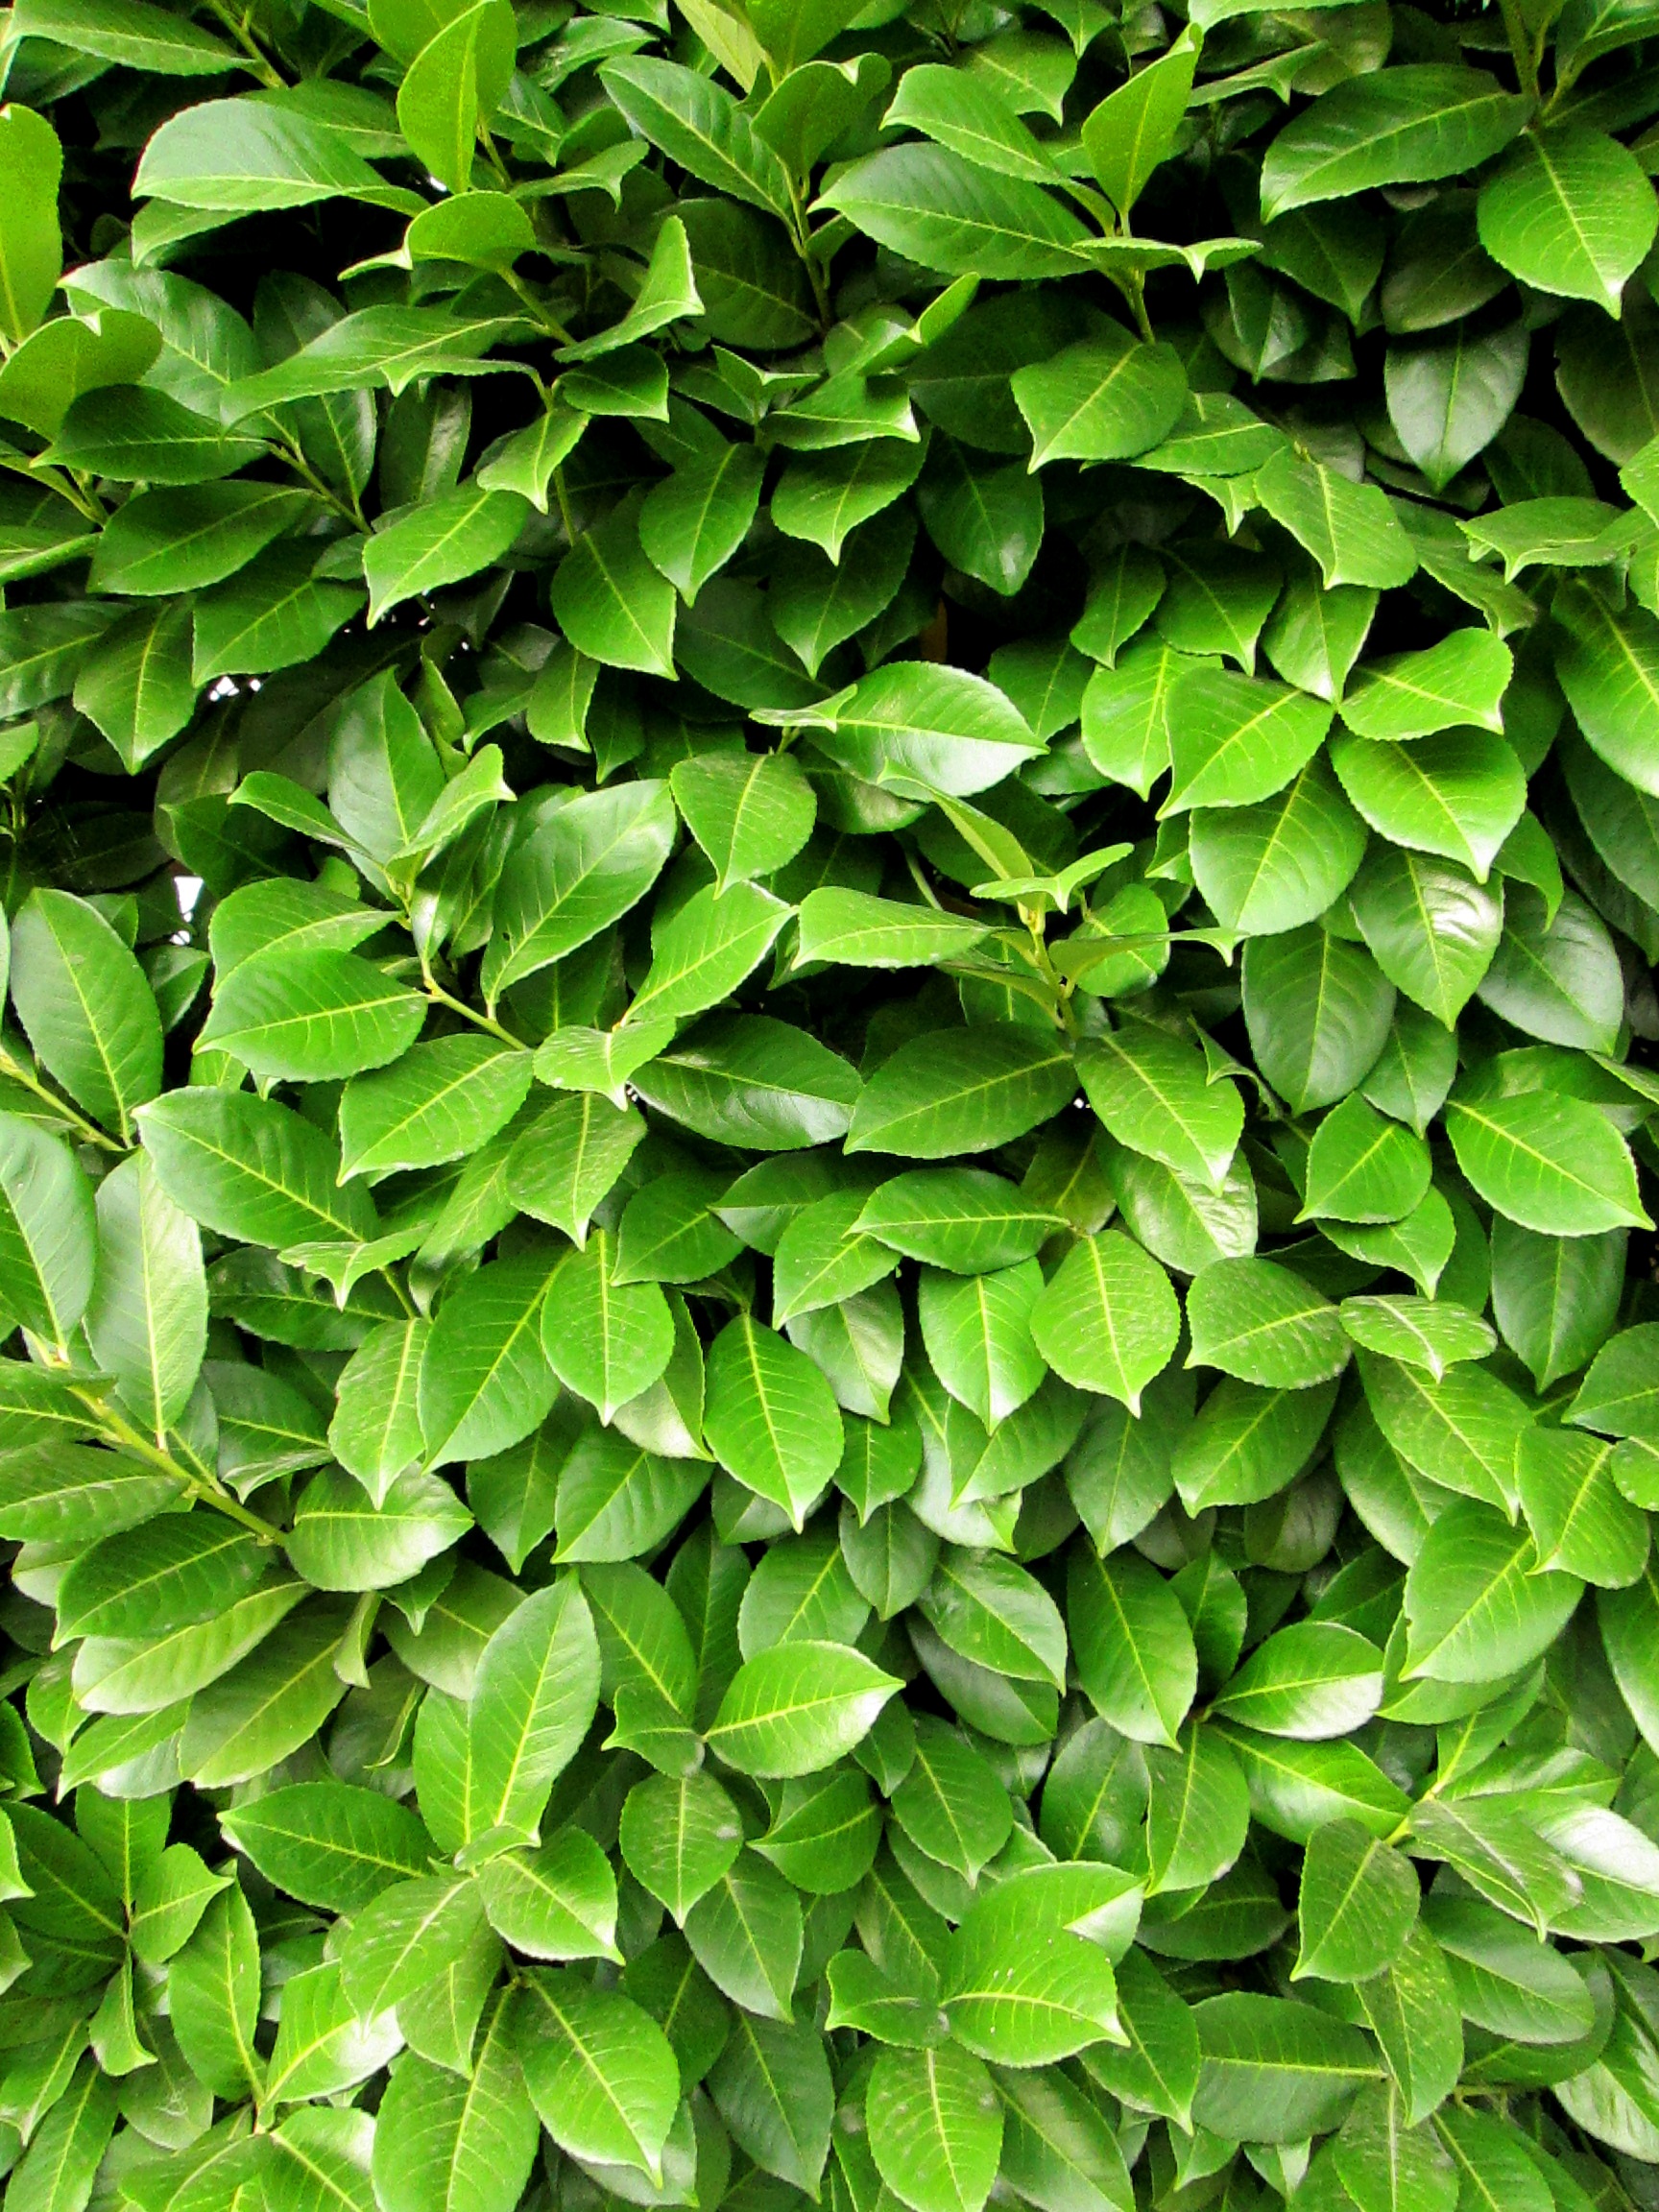
tree, nature, branch, plant, bunch, texture, leaf, flower, summer, bush, pattern, spring, green, herb, color, ivy, grow, natural, fresh, botany, garden, flora, full, background, lovely, shrub, vibrant, botanic, green leaf, green leaves, full frame, flowering plant, land plant, apiales